Jean Paul Brusset

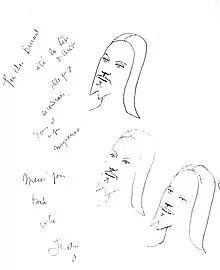
Lettre Cocteau à Brusset02

Jean Paul Brusset (23 June 1909–1985) was an internationally acclaimed painter with what has been described as "a strong Mediterranean flair". He was born in Pont du Gard, near Nîmes, in Provence, France.